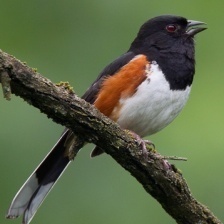
Species: EASTERN TOWEE
Scientific name: PIPILO ERYTHROPHTHALMUS